Supreme Court of Justice of Buenos Aires

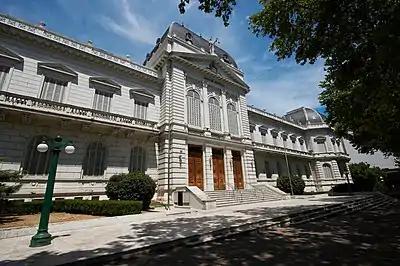
SCBA's headquarters in La Plata.

The Supreme Court of Justice of Buenos Aires (in Spanish: "Suprema Corte de Justicia de Buenos Aires") is the body created in 1875 that exercises the Judicial Power in the province of Buenos Aires, one of the 24 subnational entities of Argentina.